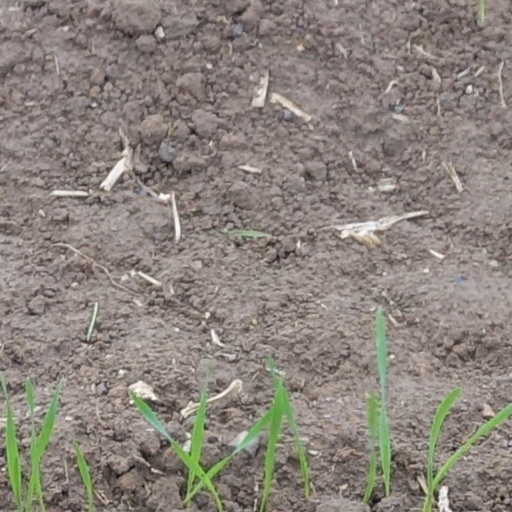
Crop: wheat